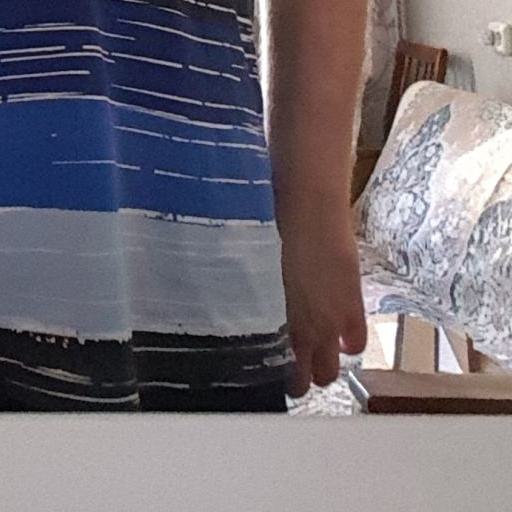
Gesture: no_gesture